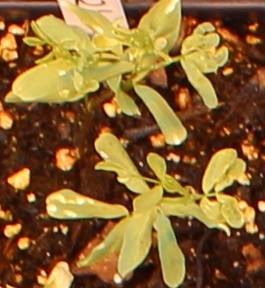
Label: Lentil